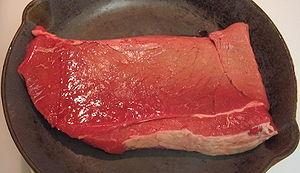
Le régime paléolithique, fréquemment nommé régime paléo, est un régime alimentaire présenté comme issu du mode de vie paléolithique ainsi qu'un régime amaigrissant composé d'aliments et de plats que les hominidés vivant à l'époque du Paléolithique auraient pu consommer. Il se compose notamment d'une part importante de viandes maigres nourris à l'herbe mais aussi de poisson, de racines, de noix et de baies. Il exclut, en revanche, les produits issus de l'agriculture et de l'industrie agroalimentaire, comme les céréales, les légumineuses, les huiles végétales et les produits laitiers. Il est proche du régime Seignalet.
La myoglobine, couramment symbolisée par Mb, est une métalloprotéine contenant du fer présente dans les muscles des vertébrés, et particulièrement des mammifères. Elle est apparentée structurellement à l'hémoglobine, mais a pour fonction de stocker l'oxygène O₂ plutôt que de le transporter. Comme l'hémoglobine, elle utilise l'hème comme groupe prosthétique, et est donc une hémoprotéine ; contrairement à l'hémoglobine, en revanche, la myoglobine est une protéine monomérique, c'est-à-dire qu'elle n'est formée que d'une seule sous-unité globine. Elle ne possède donc qu'un seul site de liaison au dioxygène par molécule, et ne présente pas d'effet coopératif par allostérie.
Le persillé est une propriété que l'on trouve chez certaines viandes et charcuteries. Ce terme, essentiellement gastronomique indique le degré d'infiltrations de graisse se trouvant au sein même du tissu musculaire. En général, un persillé élevé rend la viande plus tendre, fondante, savoureuse et, aussi, plus riche en graisse. Lors d'une cuisson à la plancha, directement sur une planche de métal ou de pierre, cette graisse supplémentaire permet de cuire la viande dans son propre gras.
Les termes steak et bifteck désignent toute tranche de viande rouge, le plus souvent de viande bovine, destinée à la consommation humaine. Les termes « steak » et « bifteck » désignent surtout, et d'une manière générale, une tranche de viande rouge à griller ou frire et pas une partie précise de la viande d'un animal. L'entrecôte, le faux-filet et le rumsteck, par exemple, sont des découpes concrètes et distinctes du bœuf, mais chacun de ces morceaux peut indistinctement être appelé un steak ou bifteck.